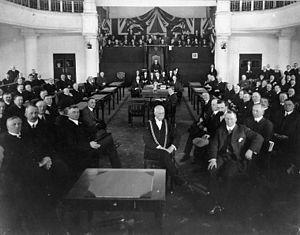
La 13ᵉ législature du Canada fut en session du 18 mars 1918 au 4 octobre 1921. Sa composition fut déterminée par les élections de 1917 et fut légèrement modifiée par des démissions et des élections partielles tenues avant les élections de 1921.